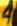
Number: 4